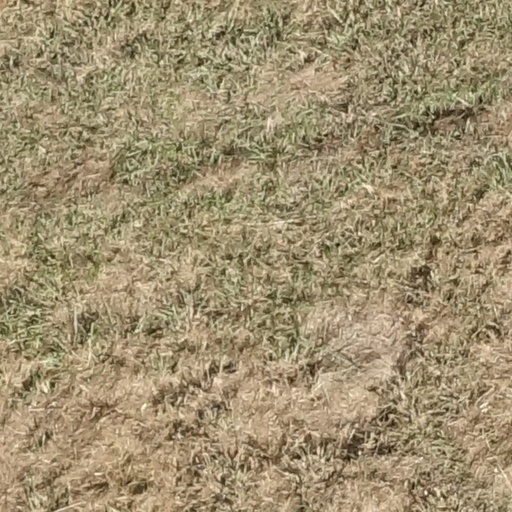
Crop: sorghum